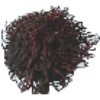
Label: Rambutan 1